The Great Water

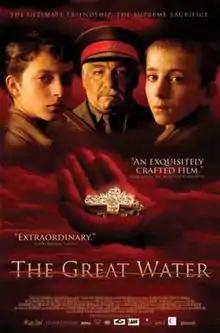
The Great Water poster

The Great Water is a 2004 Macedonian film starring Saso Kekenovski, Maja Stankovska, Mitko Apostolovski, Meto Jovanovski and Verica Nedeska. It was directed and written by Ivo Trajkov. The music was created by Kiril Dzajkovski.